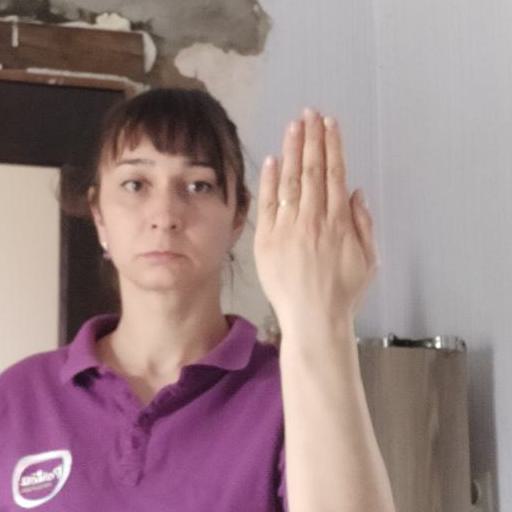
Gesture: stop_inverted